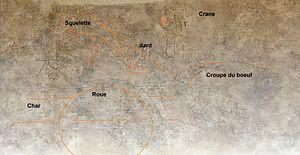
Détail de l'enduit sculpté présentant le triomphe de la mort sur le mur de galerie à l'aître de Brisgaret
L'aître de Brisgaret de Montivilliers est un exemple rare d'aître médiévale en France ayant conservé sa vocation d'origine. Il est très particulier par sa structure comportant une croix gothique, une chapelle, une galerie-ossuaire dont le mur est orné d'un décor macabre et des représentations sculptées.